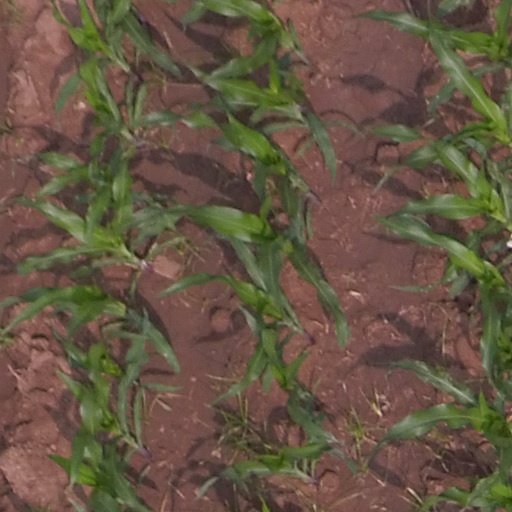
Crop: maize; corn